Milan Bandić

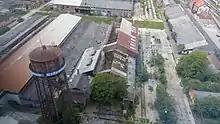
Gredelj factory grounds in 2016

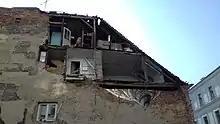
Damaged building in the city centre exposed to weather two years after the 2020 Zagreb earthquake

In an attempt to alleviate traffic problems, the city built a number of parking garages in the early 2000s. Garages were built under Lang and Kvaternik Squares, drastically changing their appearance. In the latter case, the garage came to dominate a larger plan for a makeover of Kvaternik Square, which followed the removal of its popular farmers' market. In order to accommodate car traffic, highly trafficked zebra crossings were replaced with underground walkways. The new square was widely criticised as it became unattractive to pedestrians and consequently remained empty. A survey found the new Kvaternik Square to be the most unpleasant square in Zagreb. Some reconstruction and renovation projects were also criticised for shoddy workmanship, "e.g." the controversial British Square remodelling created a roundabout too narrow to be traversed by the city buses, while the fountain in its centre sprayed water on a nearby bus station (this particular remodelling was investigated by USKOK). The Homeland Monument on Stjepan Radić Square, unveiled in December 2020, was showing material wear already by April next year. The effect of these remodellings has been described as an "elimination of squares".